Club Puebla

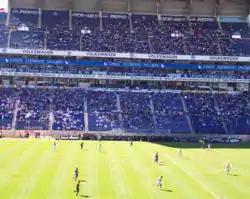
Cuauhtemoc Stadium during a match.

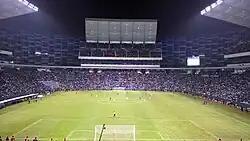
Match against Boca Juniors (Re-opening)

The first crest worn by the club was simply the city's coat of arms, which depicts the image of the Puebla Cathedral surrounded by angels. With this crest, the club obtained its first two titles, the Copa México in 1945 and then in 1953. The club used this crest from 1944 to 1971. In 1972, the club introduced a new crest, the first one specifically designed for the team, featuring the now traditional sash. The club used this crest from 1974 to 1980. In 1981, the club used a commemorative crest celebrating the 450 anniversary of the city's foundation. In 1982, when the club obtained its first league title, the crest featured a simple blue football with the club's name at the top and the country's name at the bottom. In 1983, the club started using the first design of the now traditional crest which has the club's name with a sash running from left to right inside a blue shield. The club used this crest design from 1983 to 1994. Initially it featured one star to represent the 1983 league title, but in 1990 an additional star was added to represent their second league title, obtained that year. In 1995, after the club changed ownership, the new administration changed the club's crest to a more simple design that featured the blue sash, with a new club's name at the top left La Franja (The Sash), a football at the bottom right, and two crowns at the top representing the two league titles. In 1996, the management changed the club's identifying color to orange, changing also the sash color in the crest. In 1998, after another change in ownership, the new administration reverted the color to blue and the crest to the pre-1995 design, although in a more stylized way. In 2016, a new crest was introduced due to legal problems related to the ownership of the brand and crest. The new crest featured a round design with elements taken from the city's coat of arms. In 2018, the current crest design was introduced, which features a modernized look of the 1983 design, after the resolution of the legal troubles that forced the change in 2016. The club has also used various commemorative crests celebrating anniversaries of the club's foundation.